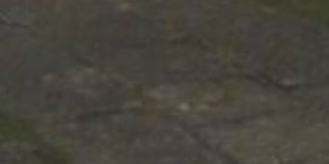
Surface type: concrete plates